John Conlee

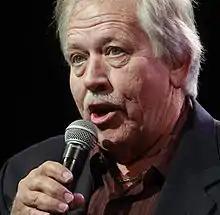
Conlee singing on the "Grand Ole Opry' on Saturday, October 31, 2015, in Nashville, Tennessee

In pursuit of a music career, Conlee moved to Nashville, Tennessee, by 1971. He signed to ABC Records in 1976. Conlee charted for the first time in 1978 with "Rose Colored Glasses", a number-five hit on the "Billboard" Hot Country Singles chart, as well as the title track on his 1978 debut album. The album produced his first two number-one hits with "Lady Lay Down" and "Backside of Thirty".